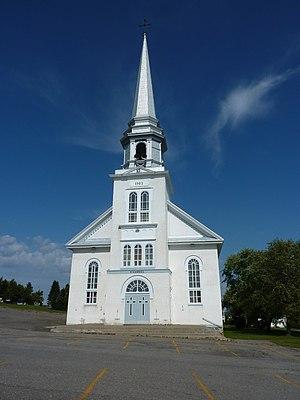
Église de Saint-Gabriel-de-Rimouski
Saint-Gabriel-de-Rimouski, anciennement connue sous le nom de Saint-Gabriel, est une municipalité de la province de Québec, située dans la municipalité régionale de comté de La Mitis, dans la région administrative du Bas-Saint-Laurent.
La Mitis est une municipalité régionale de comté située dans la région administrative du Bas-Saint-Laurent au Québec au Canada. Elle a été créée le 1ᵉʳ janvier 1982 et son chef-lieu est la ville de Mont-Joli. Elle comprend 16 municipalités et deux territoires non organisés.
La liste des lieux de culte du Bas-Saint-Laurent liste l'ensemble des lieux de culte situés dans la région administrative du Bas-Saint-Laurent au Québec. La grande majorité de ceux-ci sont de dénomination catholique, mais la liste inclut également des lieux de culte protestants, surtout dans les municipalités où il y a une population d'origine anglophone.